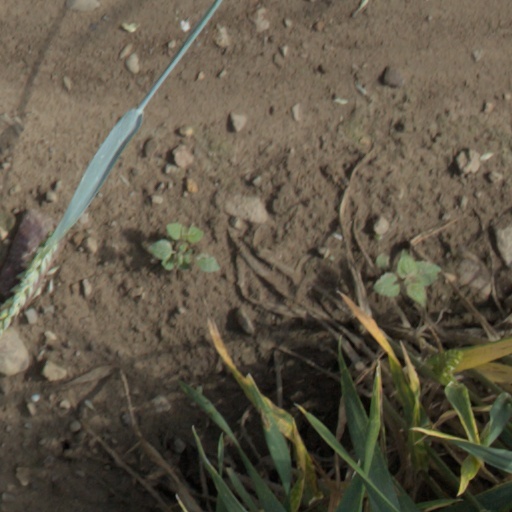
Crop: wheat